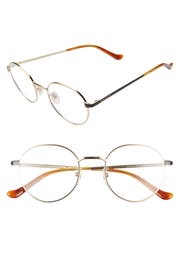
a rounded silhouette amplifies the retro chic appeal of golden metal frame styled with contrast logo lettered temple